Åhléns City

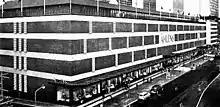
Opening day in 1964.

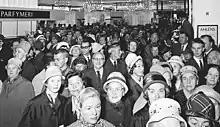
Crowds of public on the opening day on 9 September 1964.

In the 1950s the board of Åhlén & Holm saw that the redevelopment of Norrmalm would move the centre of the city from Hötorget to Sergels torg. Åhlén & Holm owned a building on Hötorget at the time, called Tempohuset, where the Kungshallen building is currently located.